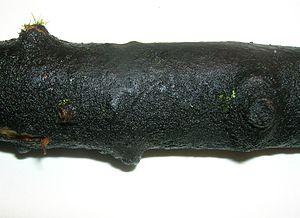
Baudoinia compniacensis est une espèce de champignons ascomycètes microscopiques. Autre nom du Torula cognasensis C'est la seule espèce actuellement acceptée du genre Baudoinia. Sa famille étant encore incertaine, elle est parfois placée parmi les Teratosphaeriaceae. Il est dû à l'évaporation des alcools que l'on nomme poétiquement "part des anges" dans le cognaçais